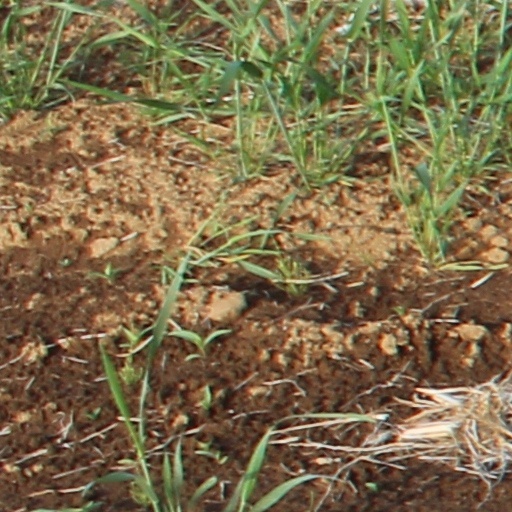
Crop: wheat